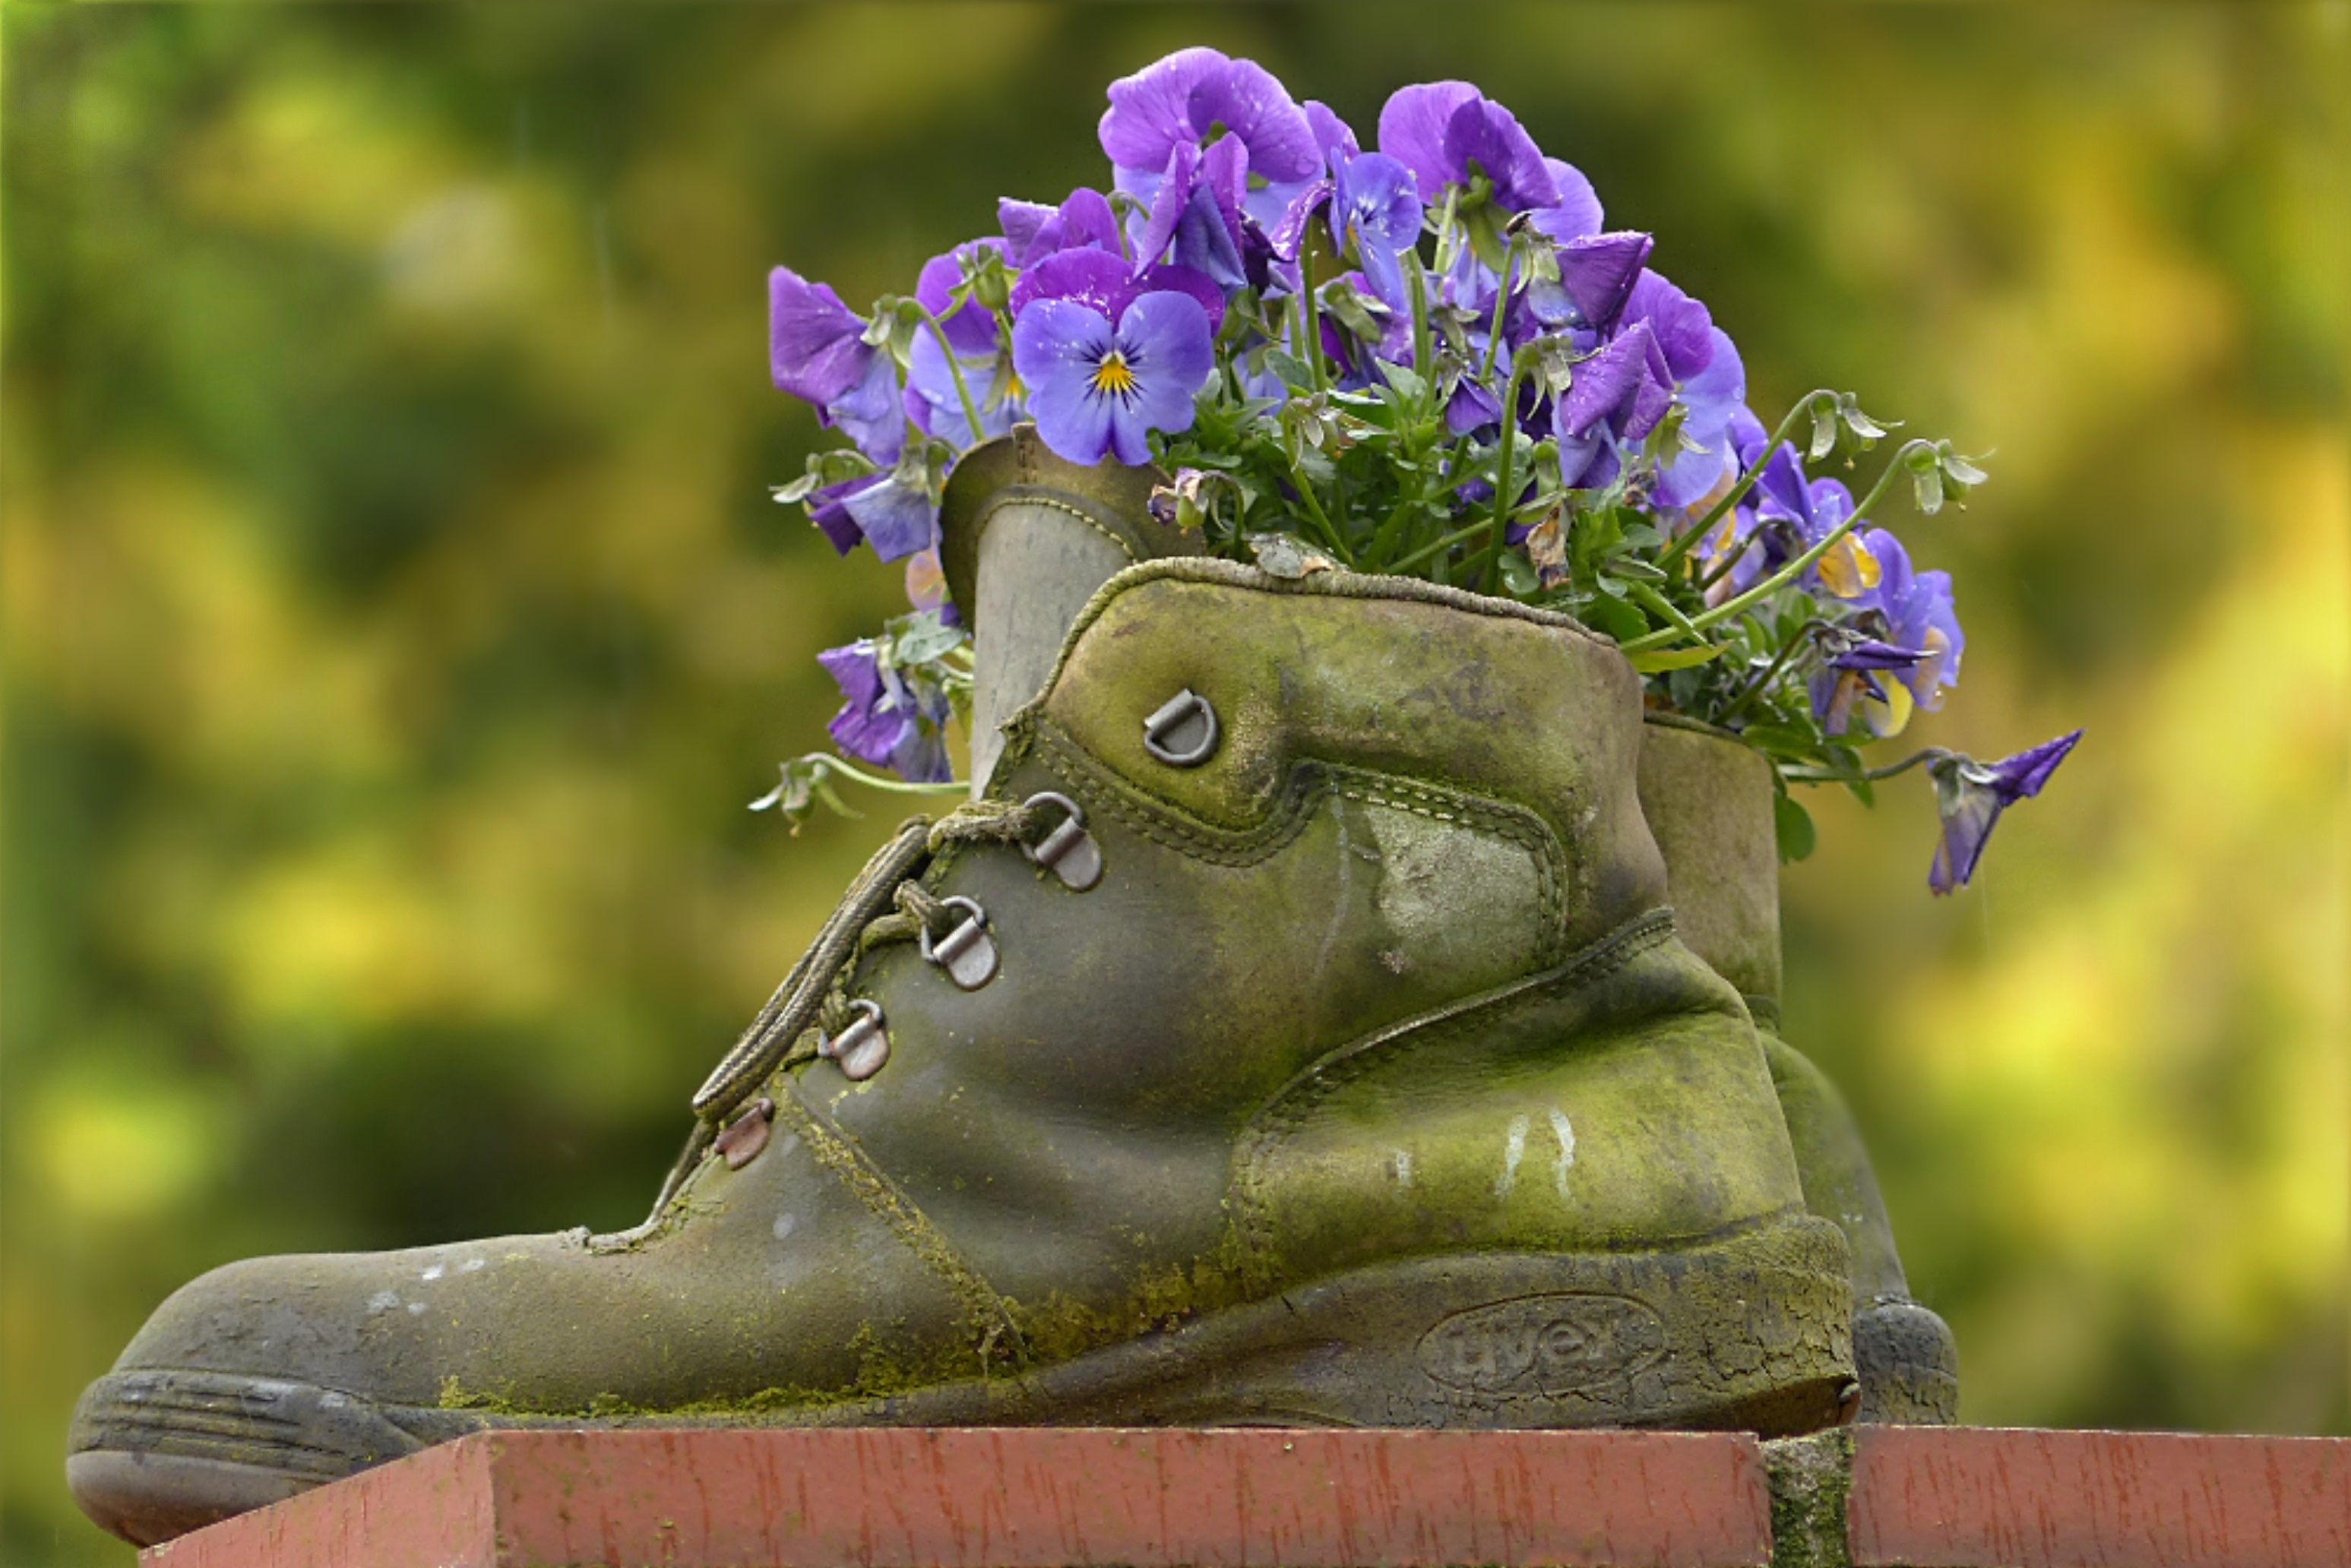
plant, flower, old, monument, statue, green, garden, flora, shoes, sculpture, art, boots, large, planting, macro photography, pansy